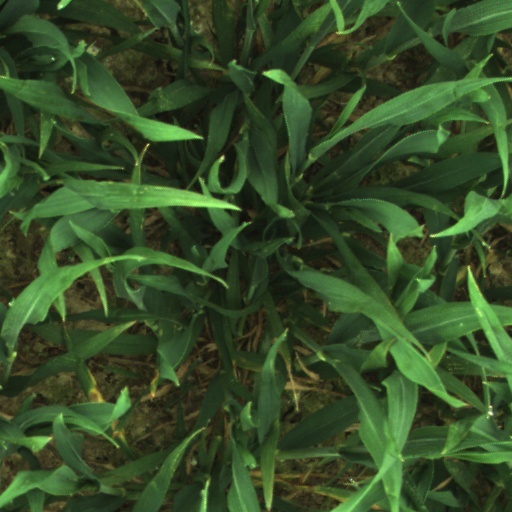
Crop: wheat